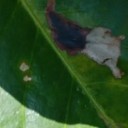
Label: Miner